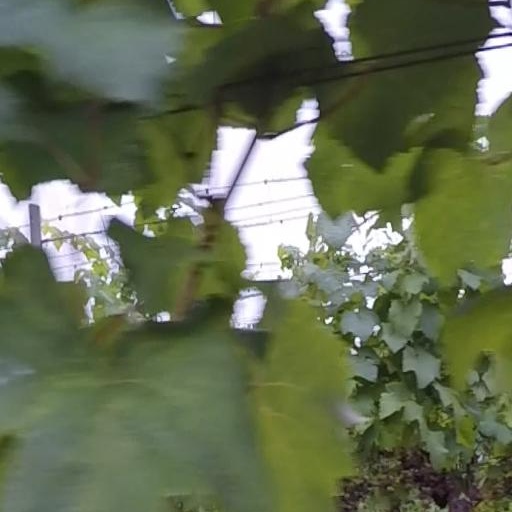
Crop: grape